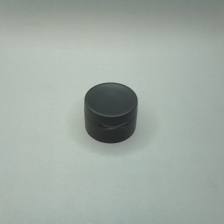
Color: black
Cap type: flip-top cap